Chiara 222

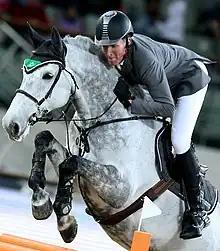
German rider Ludger Beerbaum at the CHI Al Shaqab in Doha, with his mare Chiara 222.

Chiara 222 (April 16, 2003, Bahrenfleth - April 24, 2019) was a gray mare registered in the Holsteiner studbook and ridden in show jumping. This daughter of Contender was born in the Oldenburg region. After a successful debut under the saddle of Irish rider Cameron Hanley, she was snapped up by Germany's Ludger Beerbaum, with whom she won three silver medals, at the 2013 European Dressage and Show Jumping Team Championships, at the 2013-2014 Show Jumping World Cup Final as an individual, and then at the 2014 World Equestrian Games as a team. She was euthanized in April 2019, at the age of 16, following a bout of colic, without the possibility of retirement.